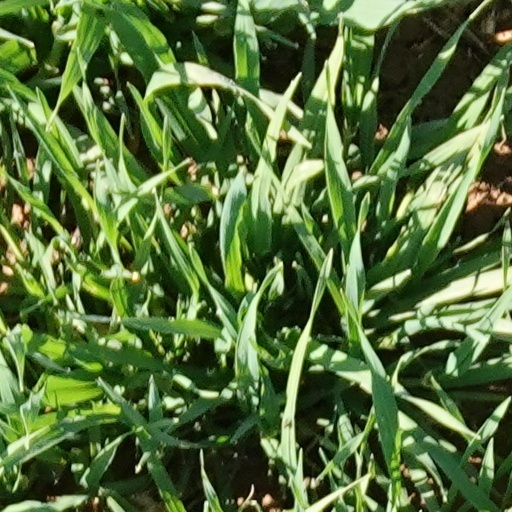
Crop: wheat